Kingsthorpe

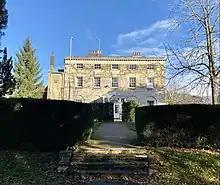
Kingsthorpe Hall was built c. 1775

The historic core of the village is centred on the village green and the 12th-century Church of St John the Baptist. The original parish of Kingsthorpe was large and extended to approximately 1743 acres in 1767, incorporating areas that would now be considered neighbourhoods of present-day Kingsthorpe, as well as parts of Abington and Kingsley to the east, and parts of the Queen's Park and Semilong estates to the south.